Mieczysław Sołtys

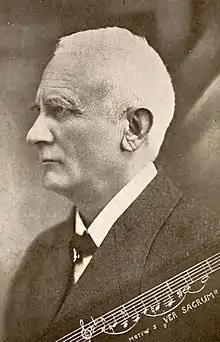
Mieczysław Sołtys

Mieczysław Sołtys (February 7, 1863 – November 11, 1929) was a Polish composer, conductor, teacher, music and public figure.